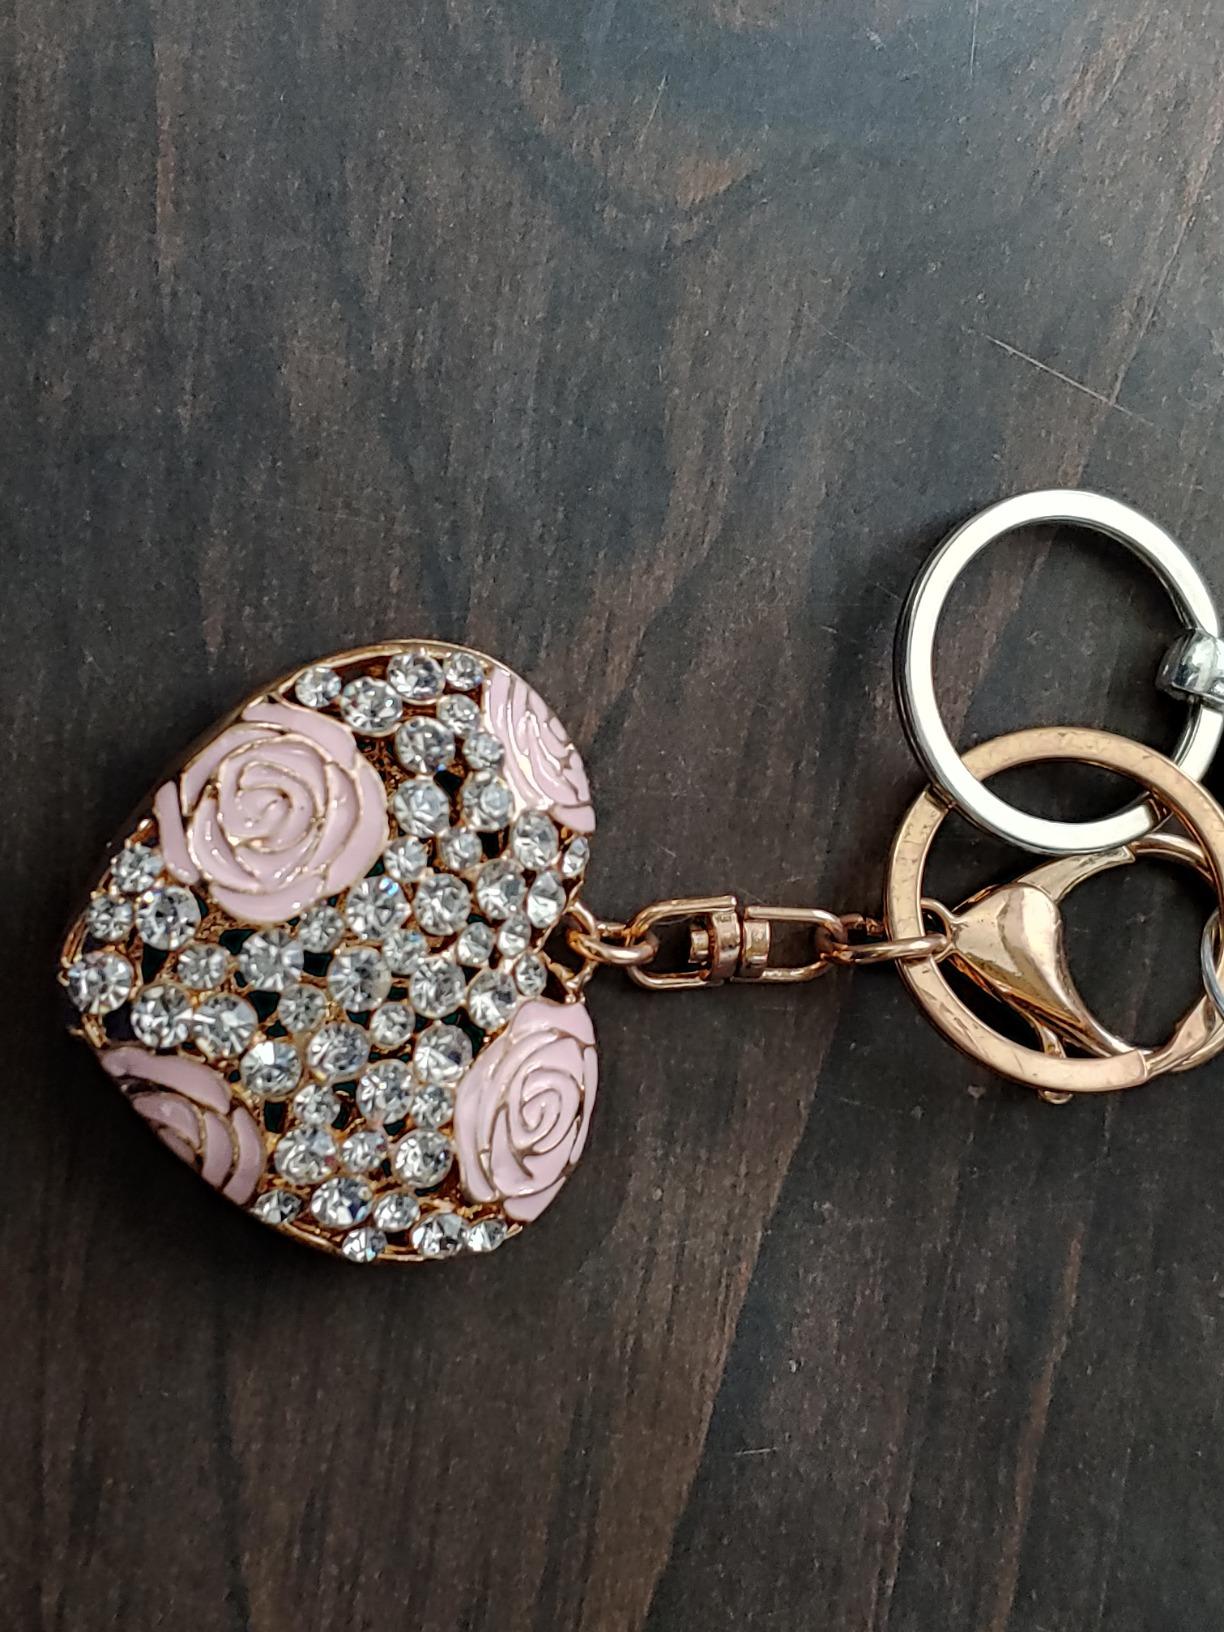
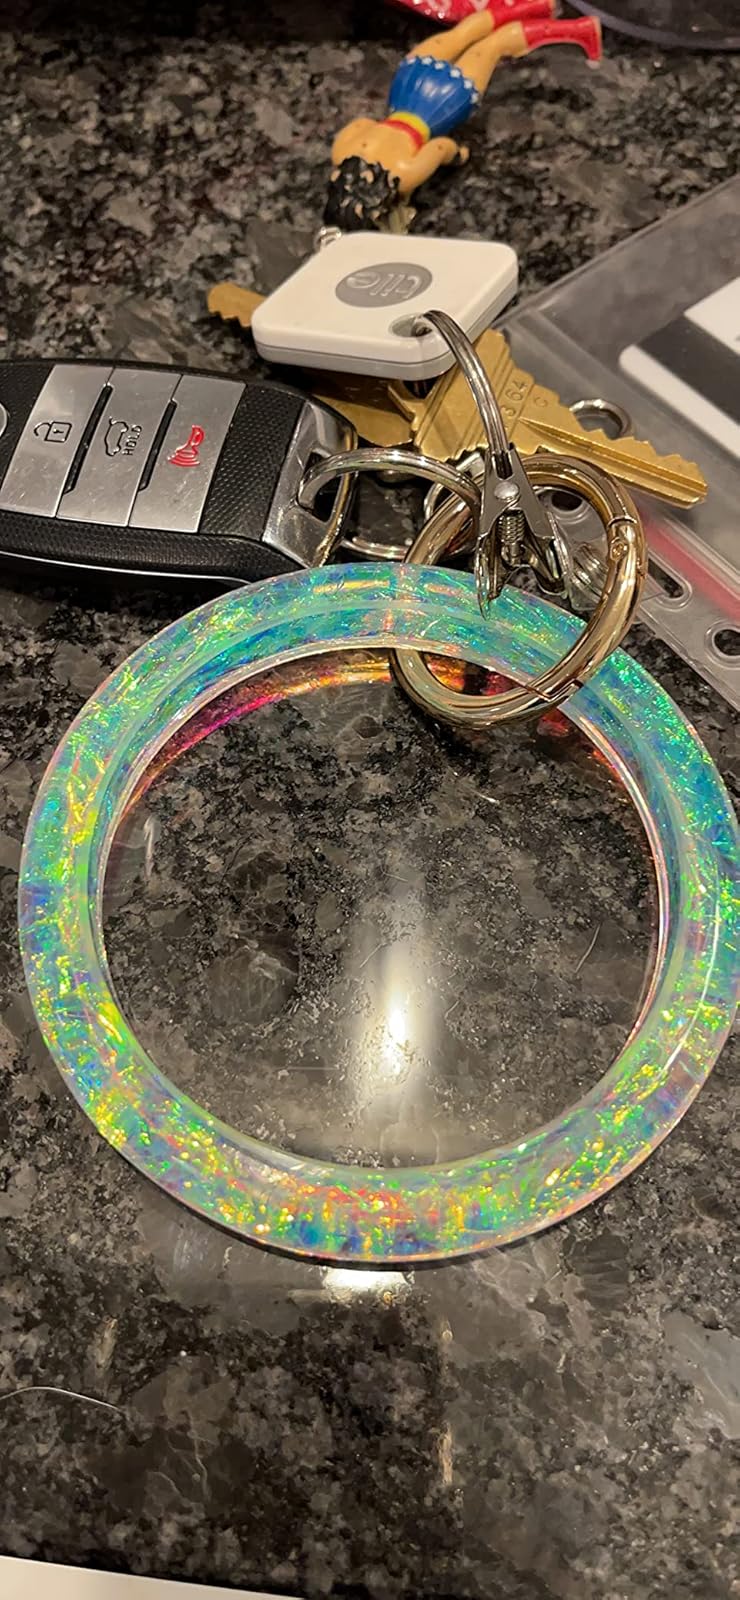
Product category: accessories_keychain
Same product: no